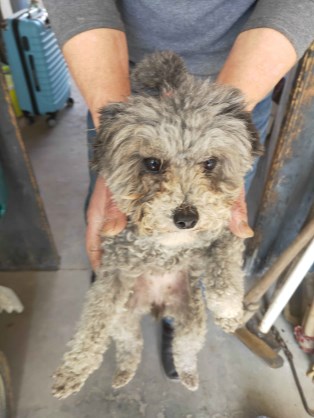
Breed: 7449-n000128-teddy